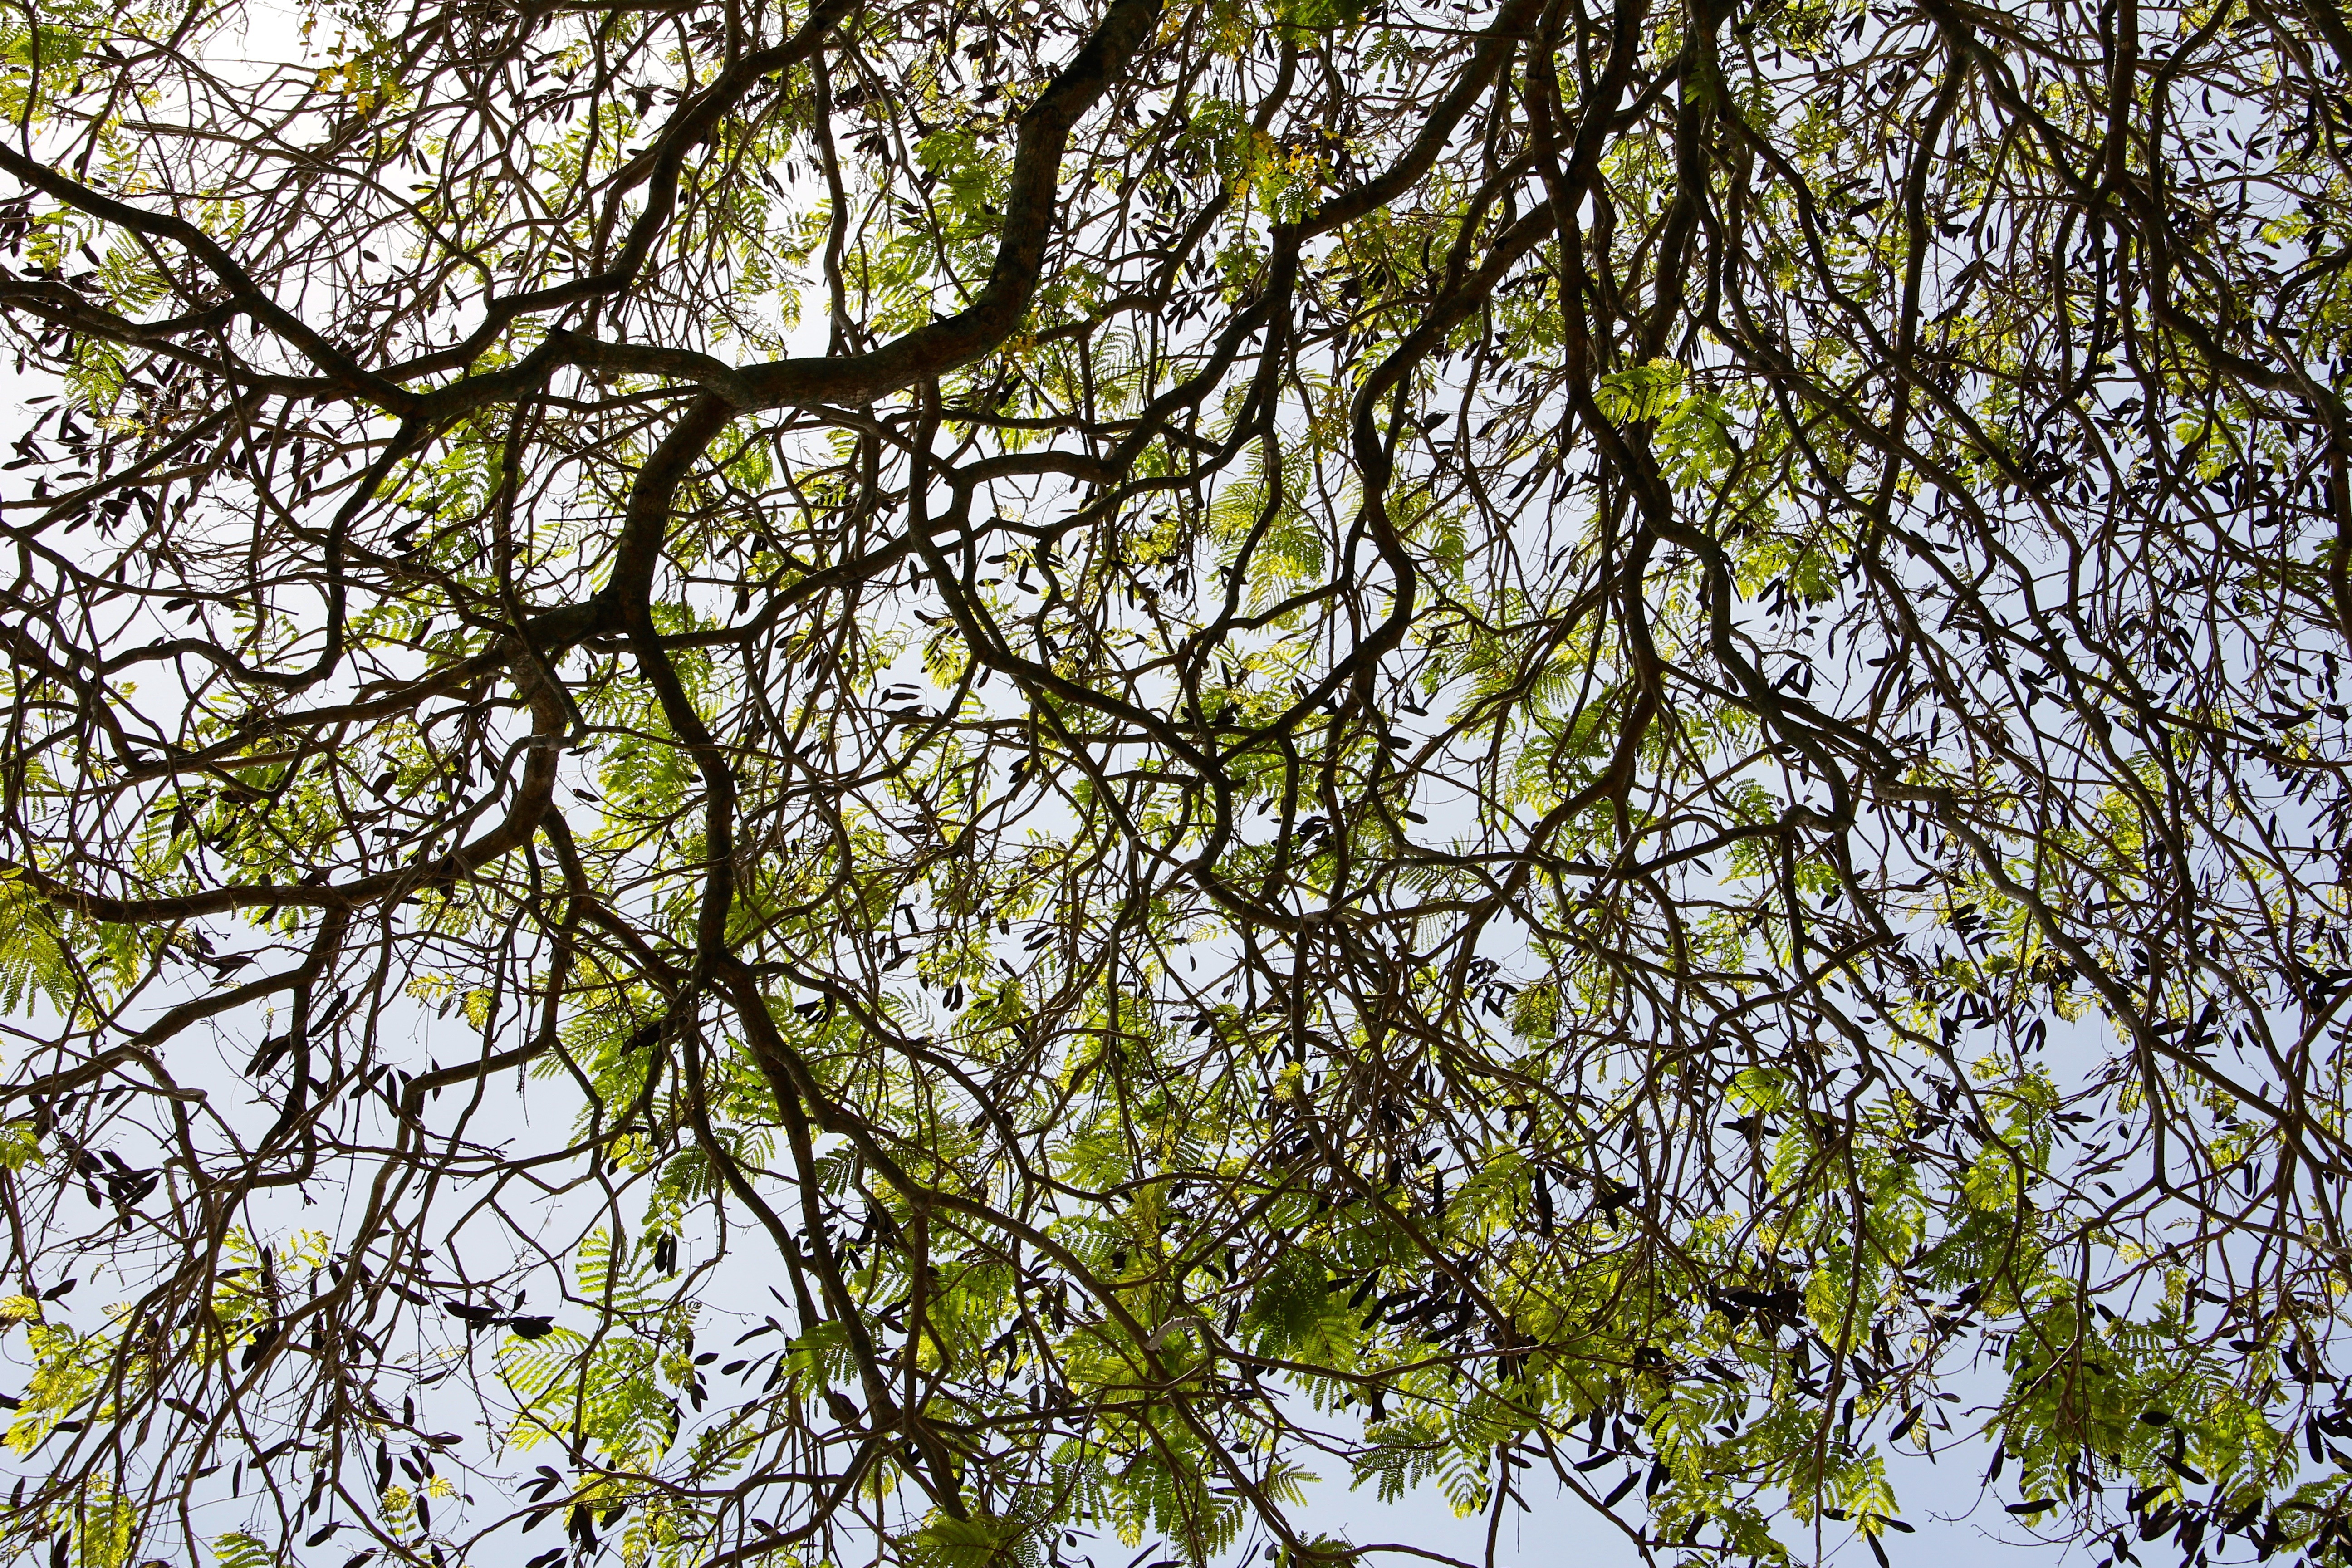
tree, forest, branch, blossom, cactus, plant, sunlight, leaf, flower, green, birch, autumn, deciduous, caribbean, woodland, agave, tropics, flowering plant, aloe vera, woody plant, land plant